Heavy Crown (song)

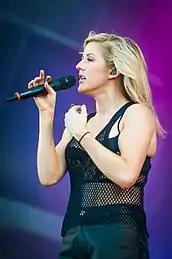
Ellie Goulding

Azalea first announced the song in September 2014, in one of many tweets she made where she discussed "Reclassified", one in-particular reading "Me and Ellie Goulding have a nice little numberrrr together on there. FYI". During the promotional campaign leading up to the release of "Reclassified", Azalea revealed that she would be collaborating with Ellie Goulding on a track titled "Heavy Crown" featured in the film "". In October 2014, while giving an interview with Radio.com, Azalea mentioned her longtime desire to work with Goulding, and after meeting her several times, was approached about a song that would eventually become "Heavy Crown". She recalled one meeting, "she played it for me and I was in love with it and just felt it was so kind of appropriate for this to be our collaboration", because it "brings out something different in both artists that you don't usually see." On 14 November, a preview of "Heavy Crown" was uploaded to Azalea's VEVO channel. In December 2014, "Trouble" was announced to be the next single from "Reclassified", as opposed to "Heavy Crown". Fans reacted badly, leading to Azalea releasing a statement explaining that test audiences had preferred "Trouble" over "Heavy Crown", and that the duet with Goulding was not "formatted for pop or rhythmic radio".